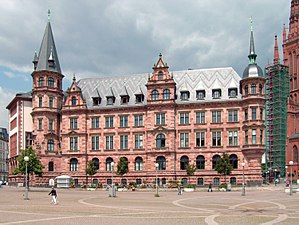
Wiesbaden-Mitte
Mitte er den mest centrale bydel i Wiesbaden.